Eurydice

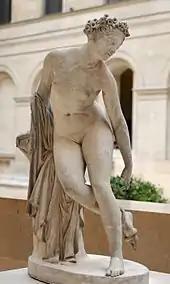
Charles-François Lebœuf, "Dying Eurydice" (1822), marble

Several meanings for the name "Eurydice" have been proposed such as "true judgment" or "profound judgment" from the Greek: "eur dike". Fulgentius, a mythographer of the late 5th to early 6th century AD, gave the latter etymological meaning. Adriana Cavarero, in the book "Relating Narratives: Storytelling and Selfhood", wrote that "the etymology of Eurydice seems rather to indicate, in the term "eurus", a vastness of space or power, which, joining to "dike" [and thus "deiknumi", to show], designates her as 'the one who judges with breadth' or, perhaps, 'she who shows herself amply.'"